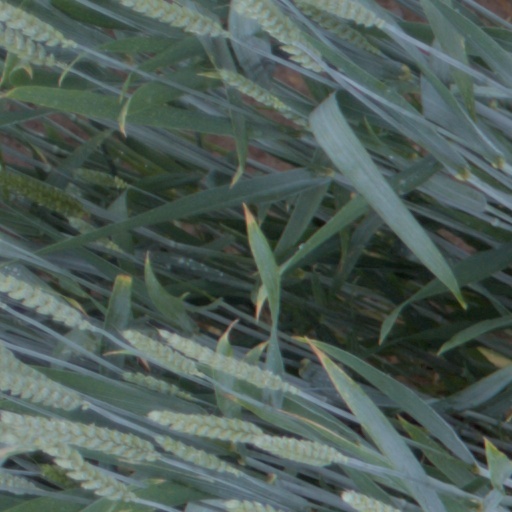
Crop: wheat